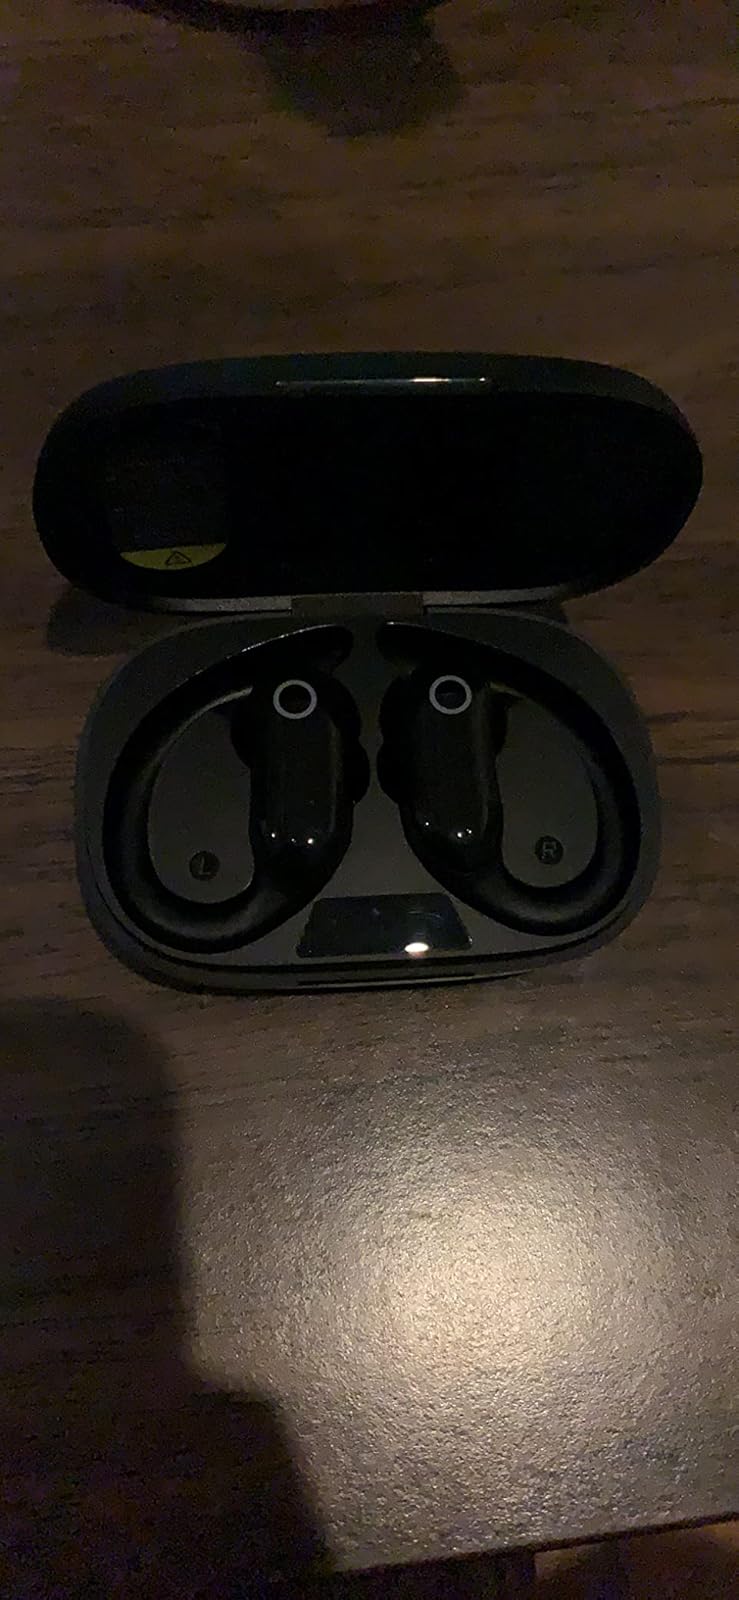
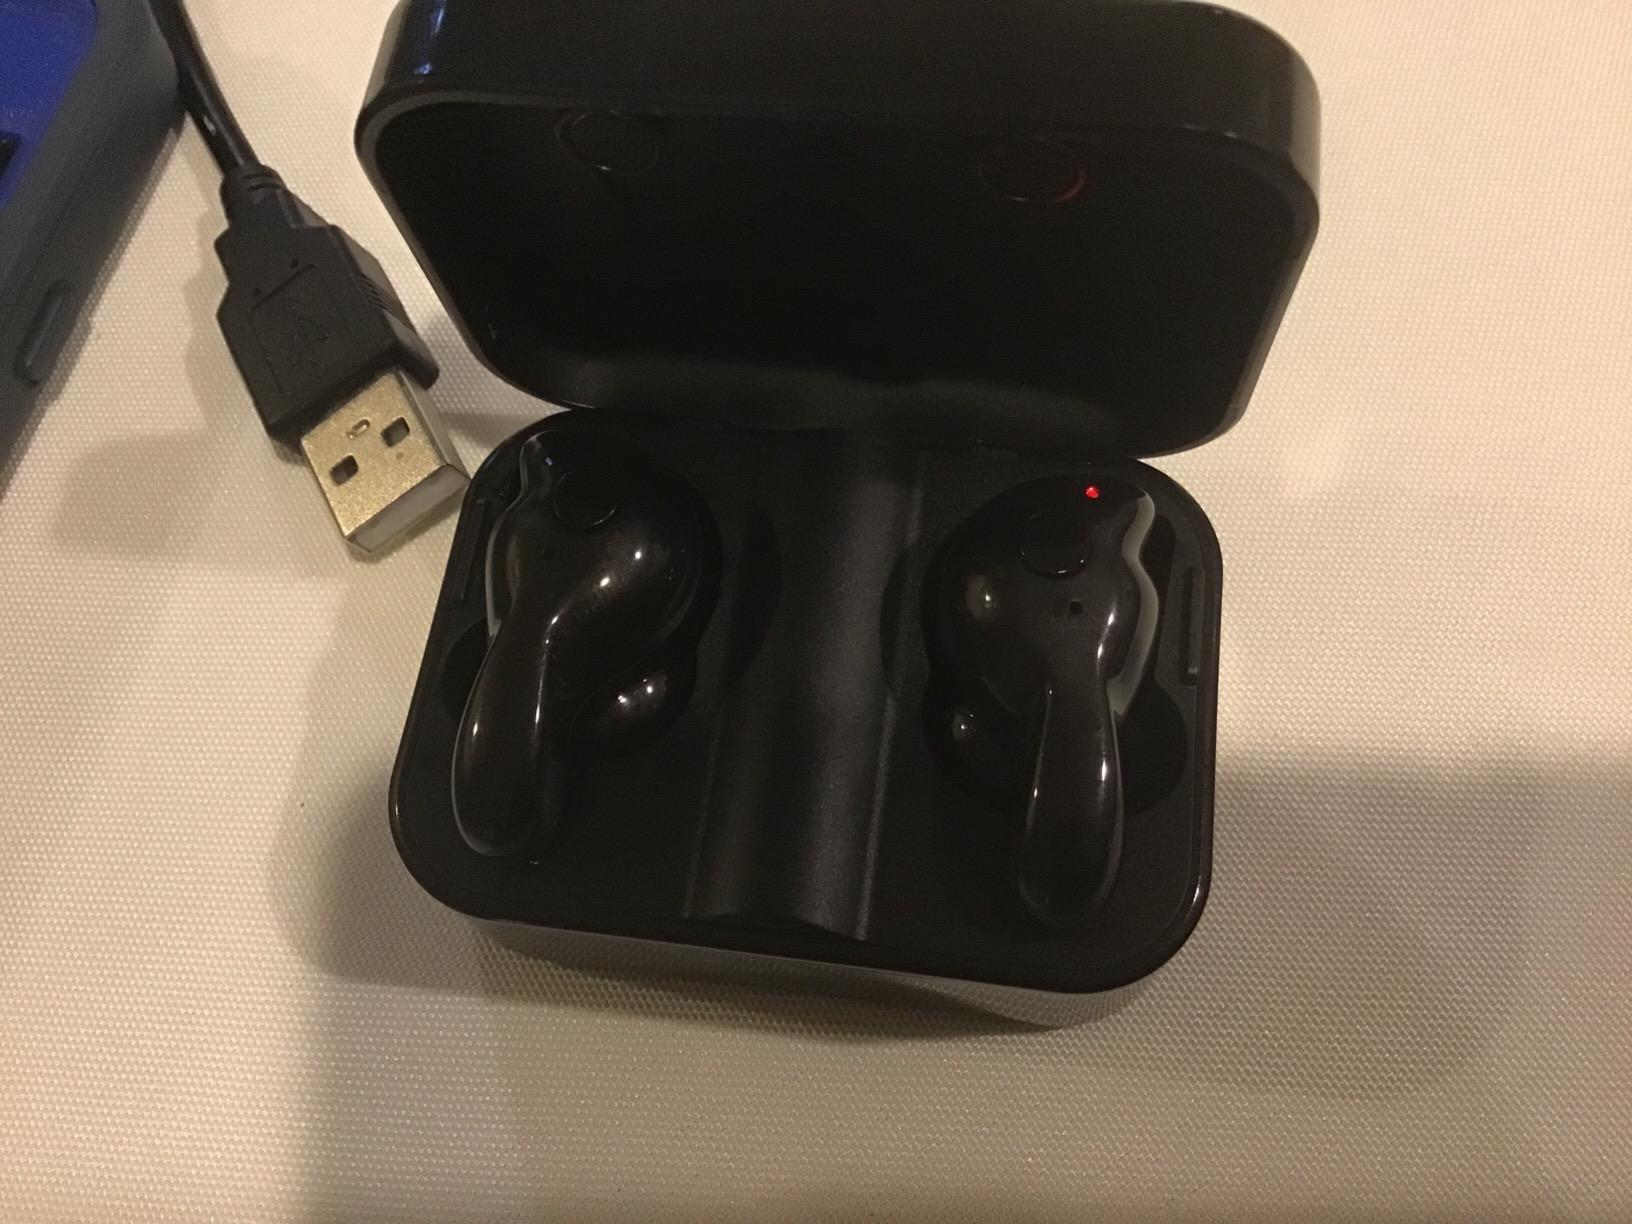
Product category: earbuds
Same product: no